WaKeeney, Kansas

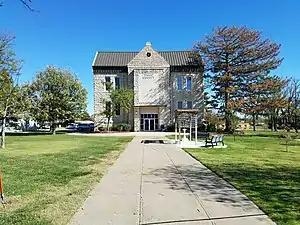
West side of Trego County Courthouse (2017)

Since 1950, WaKeeney has hosted an ornate civic Christmas lighting display, which now includes over 6,000 lights and a 35-foot man-made Christmas tree in the center of town. The tree is ceremonially lit the Saturday night after Thanksgiving through New Years Day.